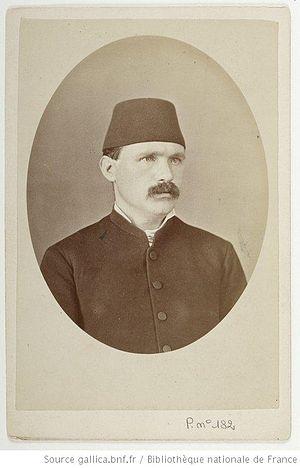
A. Synvet (Alexandre Sinvet), geographe et cartographe français.